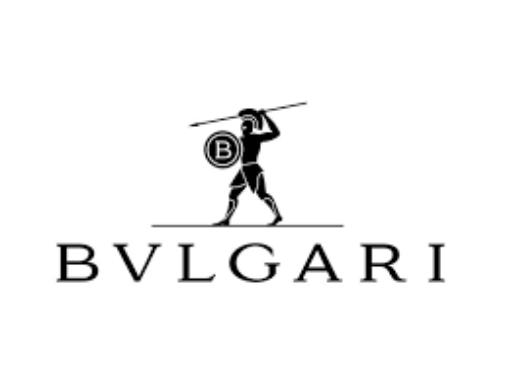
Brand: Bulgari
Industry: Clothes